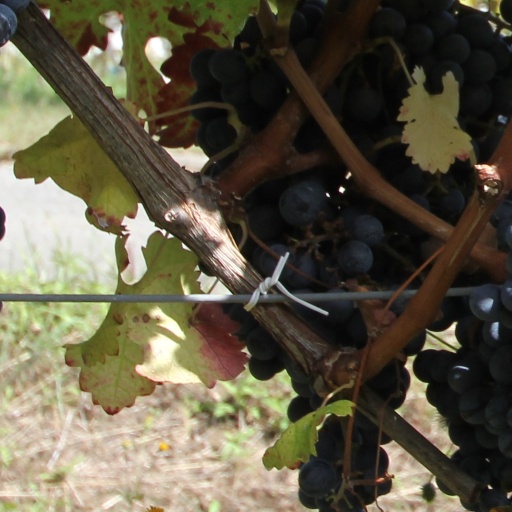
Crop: grape